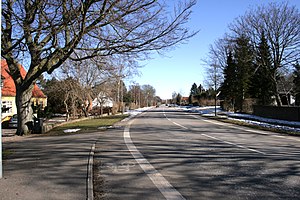
Viskinge
Hovedgaden i Viskinge.
Hovedgaden i Viskinge, Kalundborg Kommune.
Viskinge er en landsby beliggende på Nordvestsjælland i Viskinge Sogn ca. 12 km øst for Kalundborg i nærheden af Svebølle. Efter kommunalreformen i 1979 hørte Viskinge under den daværende Bjergsted Kommune og dermed under Skippinge Herred. Siden kommunalreformen i 2007 har bebyggelsen tilhørt Kalundborg Kommune i Region Sjælland.